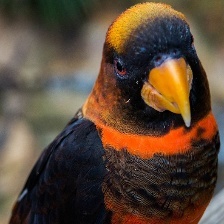
Species: DUSKY LORY
Scientific name: PSEUDEOS FUSCATA
ImageNet parent category: lorikeet